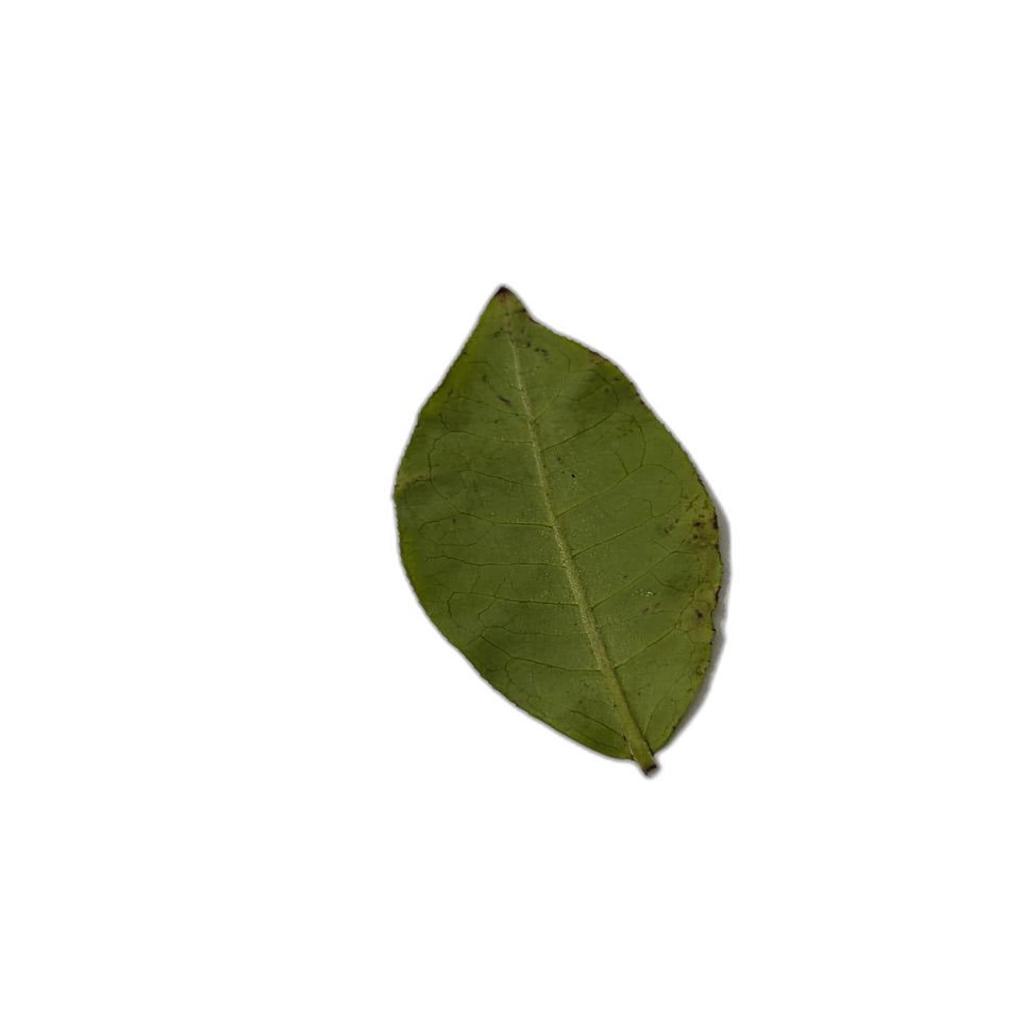
Label: Healthy